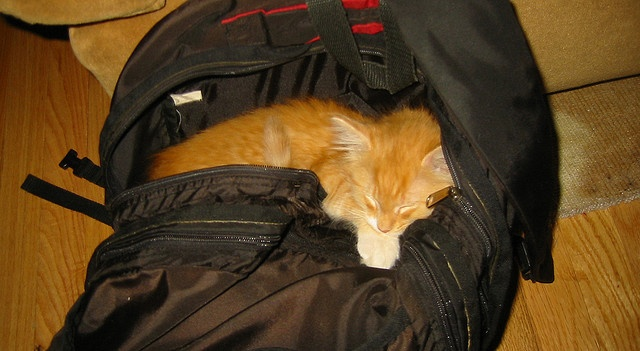
A cat curled up asleep in an open backpack.
An orange can sleeping inside of a black bag.
Small yellow cat asleep inside a backpack.
an orange and white kitten inside a black bag
A cat is snuggled up in a black backpack sleeping.